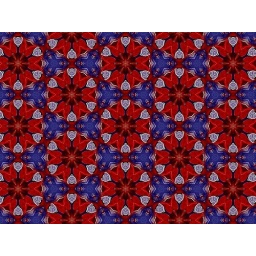
In this one, the white ribbons sort of folded over the red ribbons to form tips on the red bursts.